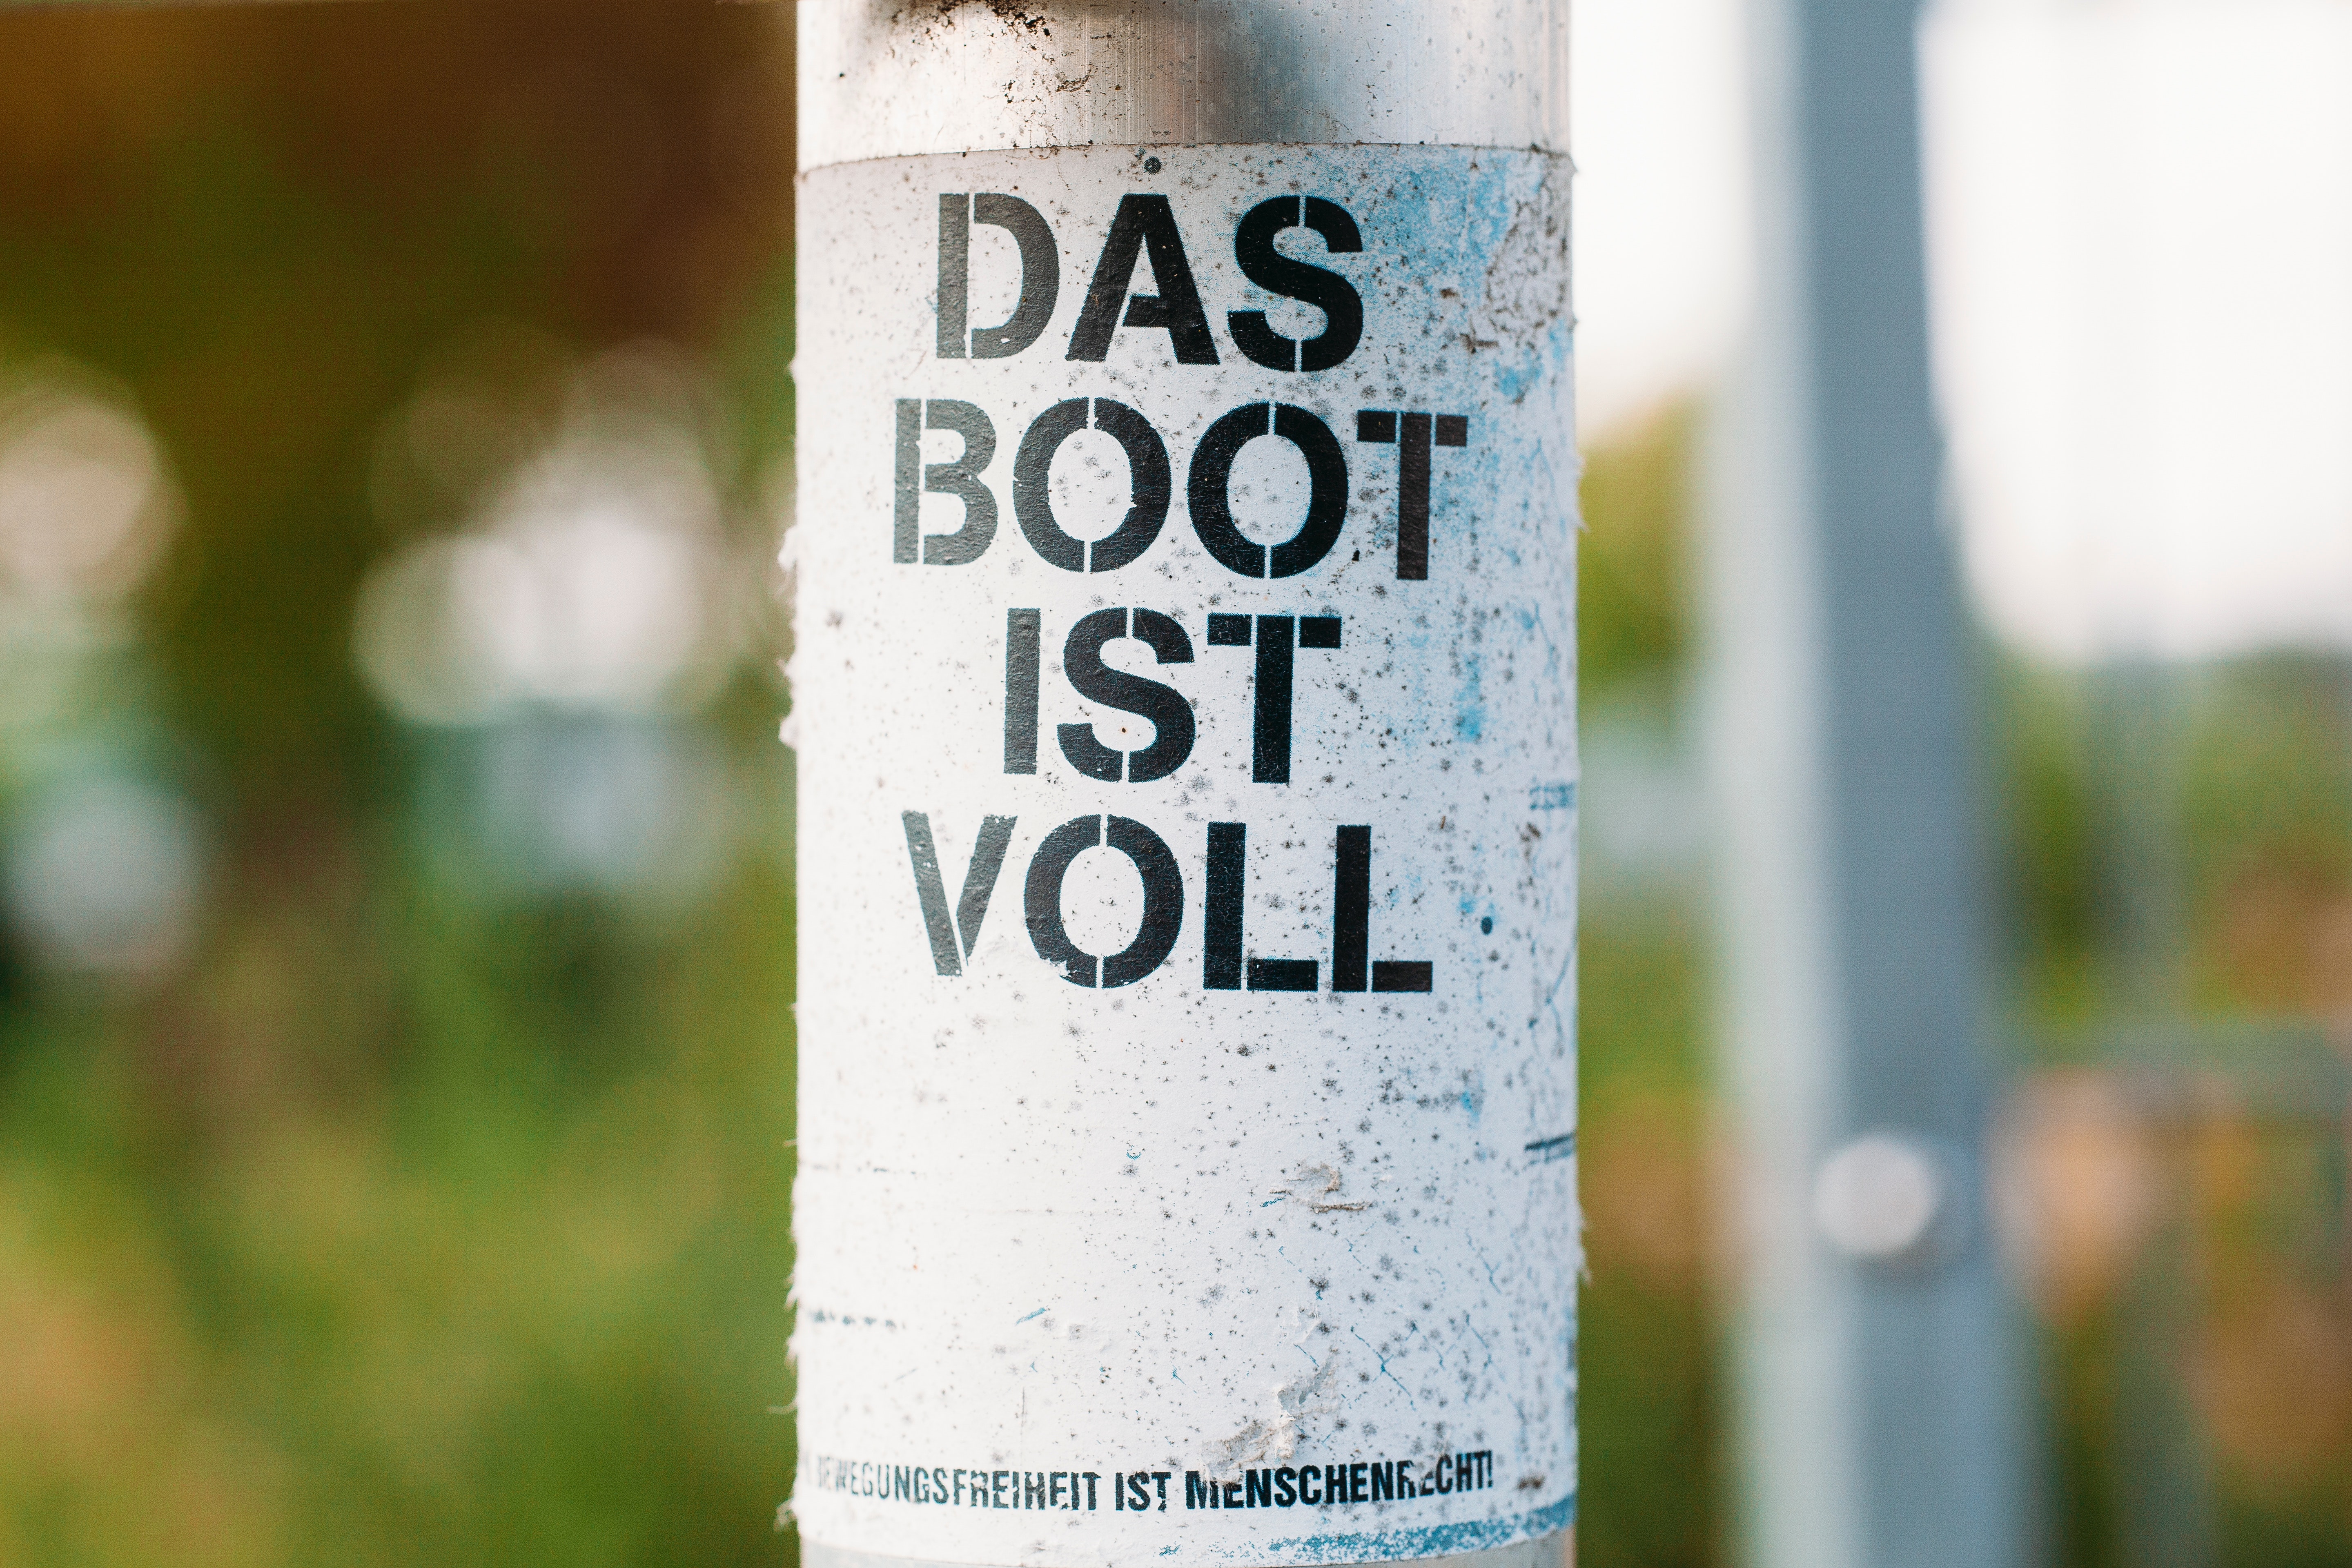
text, green, tree, font, drink, liqueur, plant, label, distilled beverage, number